Battle of Ticinus

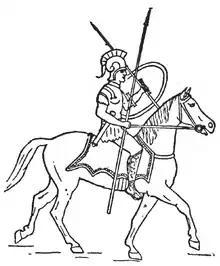

Anticipating an engagement as he closed with the Romans, Hannibal had recalled all of his scouts and raiding parties and took with him an exclusively cavalry force which included almost all of his 6,000-strong mounted contingent. Carthage usually recruited foreigners to make up its army. Many were from North Africa, and are usually referred to as Libyans; the region provided two main types of cavalry: close-order shock cavalry (also known as "heavy cavalry") carrying spears; and light cavalry skirmishers from Numidia who threw javelins from a distance and avoided close combat. Iberia also provided experienced cavalry: unarmoured close-order troops referred to by the ancient historian Livy as "steady", meaning that they were accustomed to sustained hand-to-hand combat rather than hit and run tactics. Hannibal's cavalry contingent would have consisted almost entirely of these three types, but the numbers of each are not known.